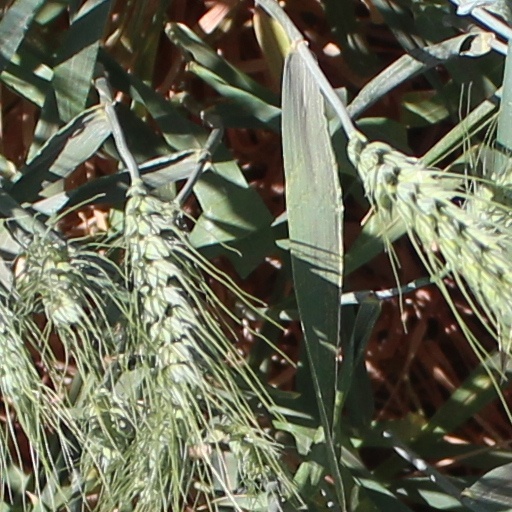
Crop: wheat